National Botanic Garden of Wales

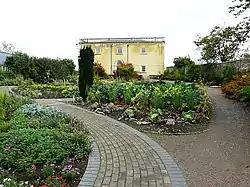
View through the restored Wallace Garden towards the Paxton-built Principality House. The garden features a bronze bust of Alfred Russel Wallace by the sculptor Anthony Smith.

The Middleton family built a mansion here in the early 17th century. In 1789 Sir William Paxton bought the estate for £40,000 to create a water park. He used his great wealth to employ some of the finest creative minds of his day, including the eminent architect Samuel Pepys Cockerell, whom he commissioned to design and build a new Middleton Hall, turning the original one into a farm. The new Middleton Hall became ‘one of the most splendid mansions in South Wales’ which ‘far eclipsed the proudest of the Cambrian mansions in Asiatic pomp and splendour’.